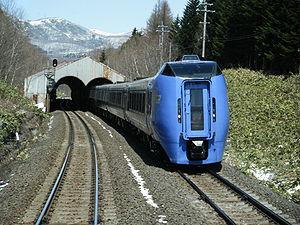
La ligne Sekishō est une ligne ferroviaire de la compagnie JR Hokkaido située sur l'île de Hokkaidō au Japon. Elle relie la gare de Minami-Chitose à Chitose à la gare de Shintoku à Shintoku.